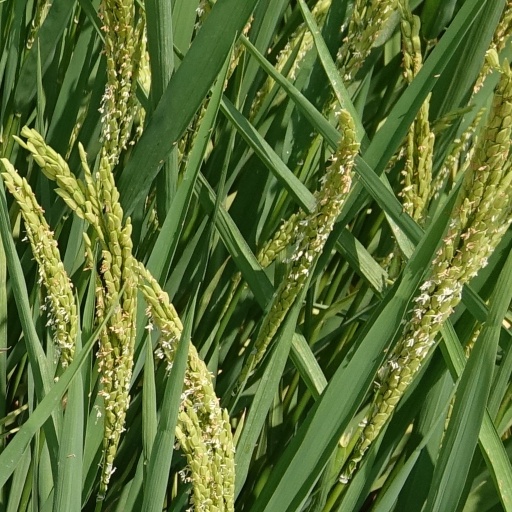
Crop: rice